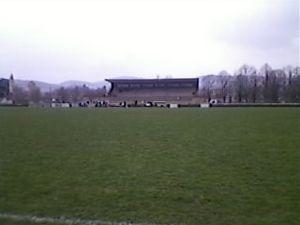
Stade de football de Cluny (71)
Cluny est une commune française située dans le département de Saône-et-Loire en région Bourgogne-Franche-Comté.